Fencing at the 1964 Summer Olympics – Women's team foil

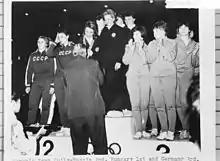

The women's team foil was one of eight fencing events on the fencing at the 1964 Summer Olympics programme. It was the second appearance of the event. The competition was held from October 16 – 17 1964. 47 fencers from 10 nations competed.